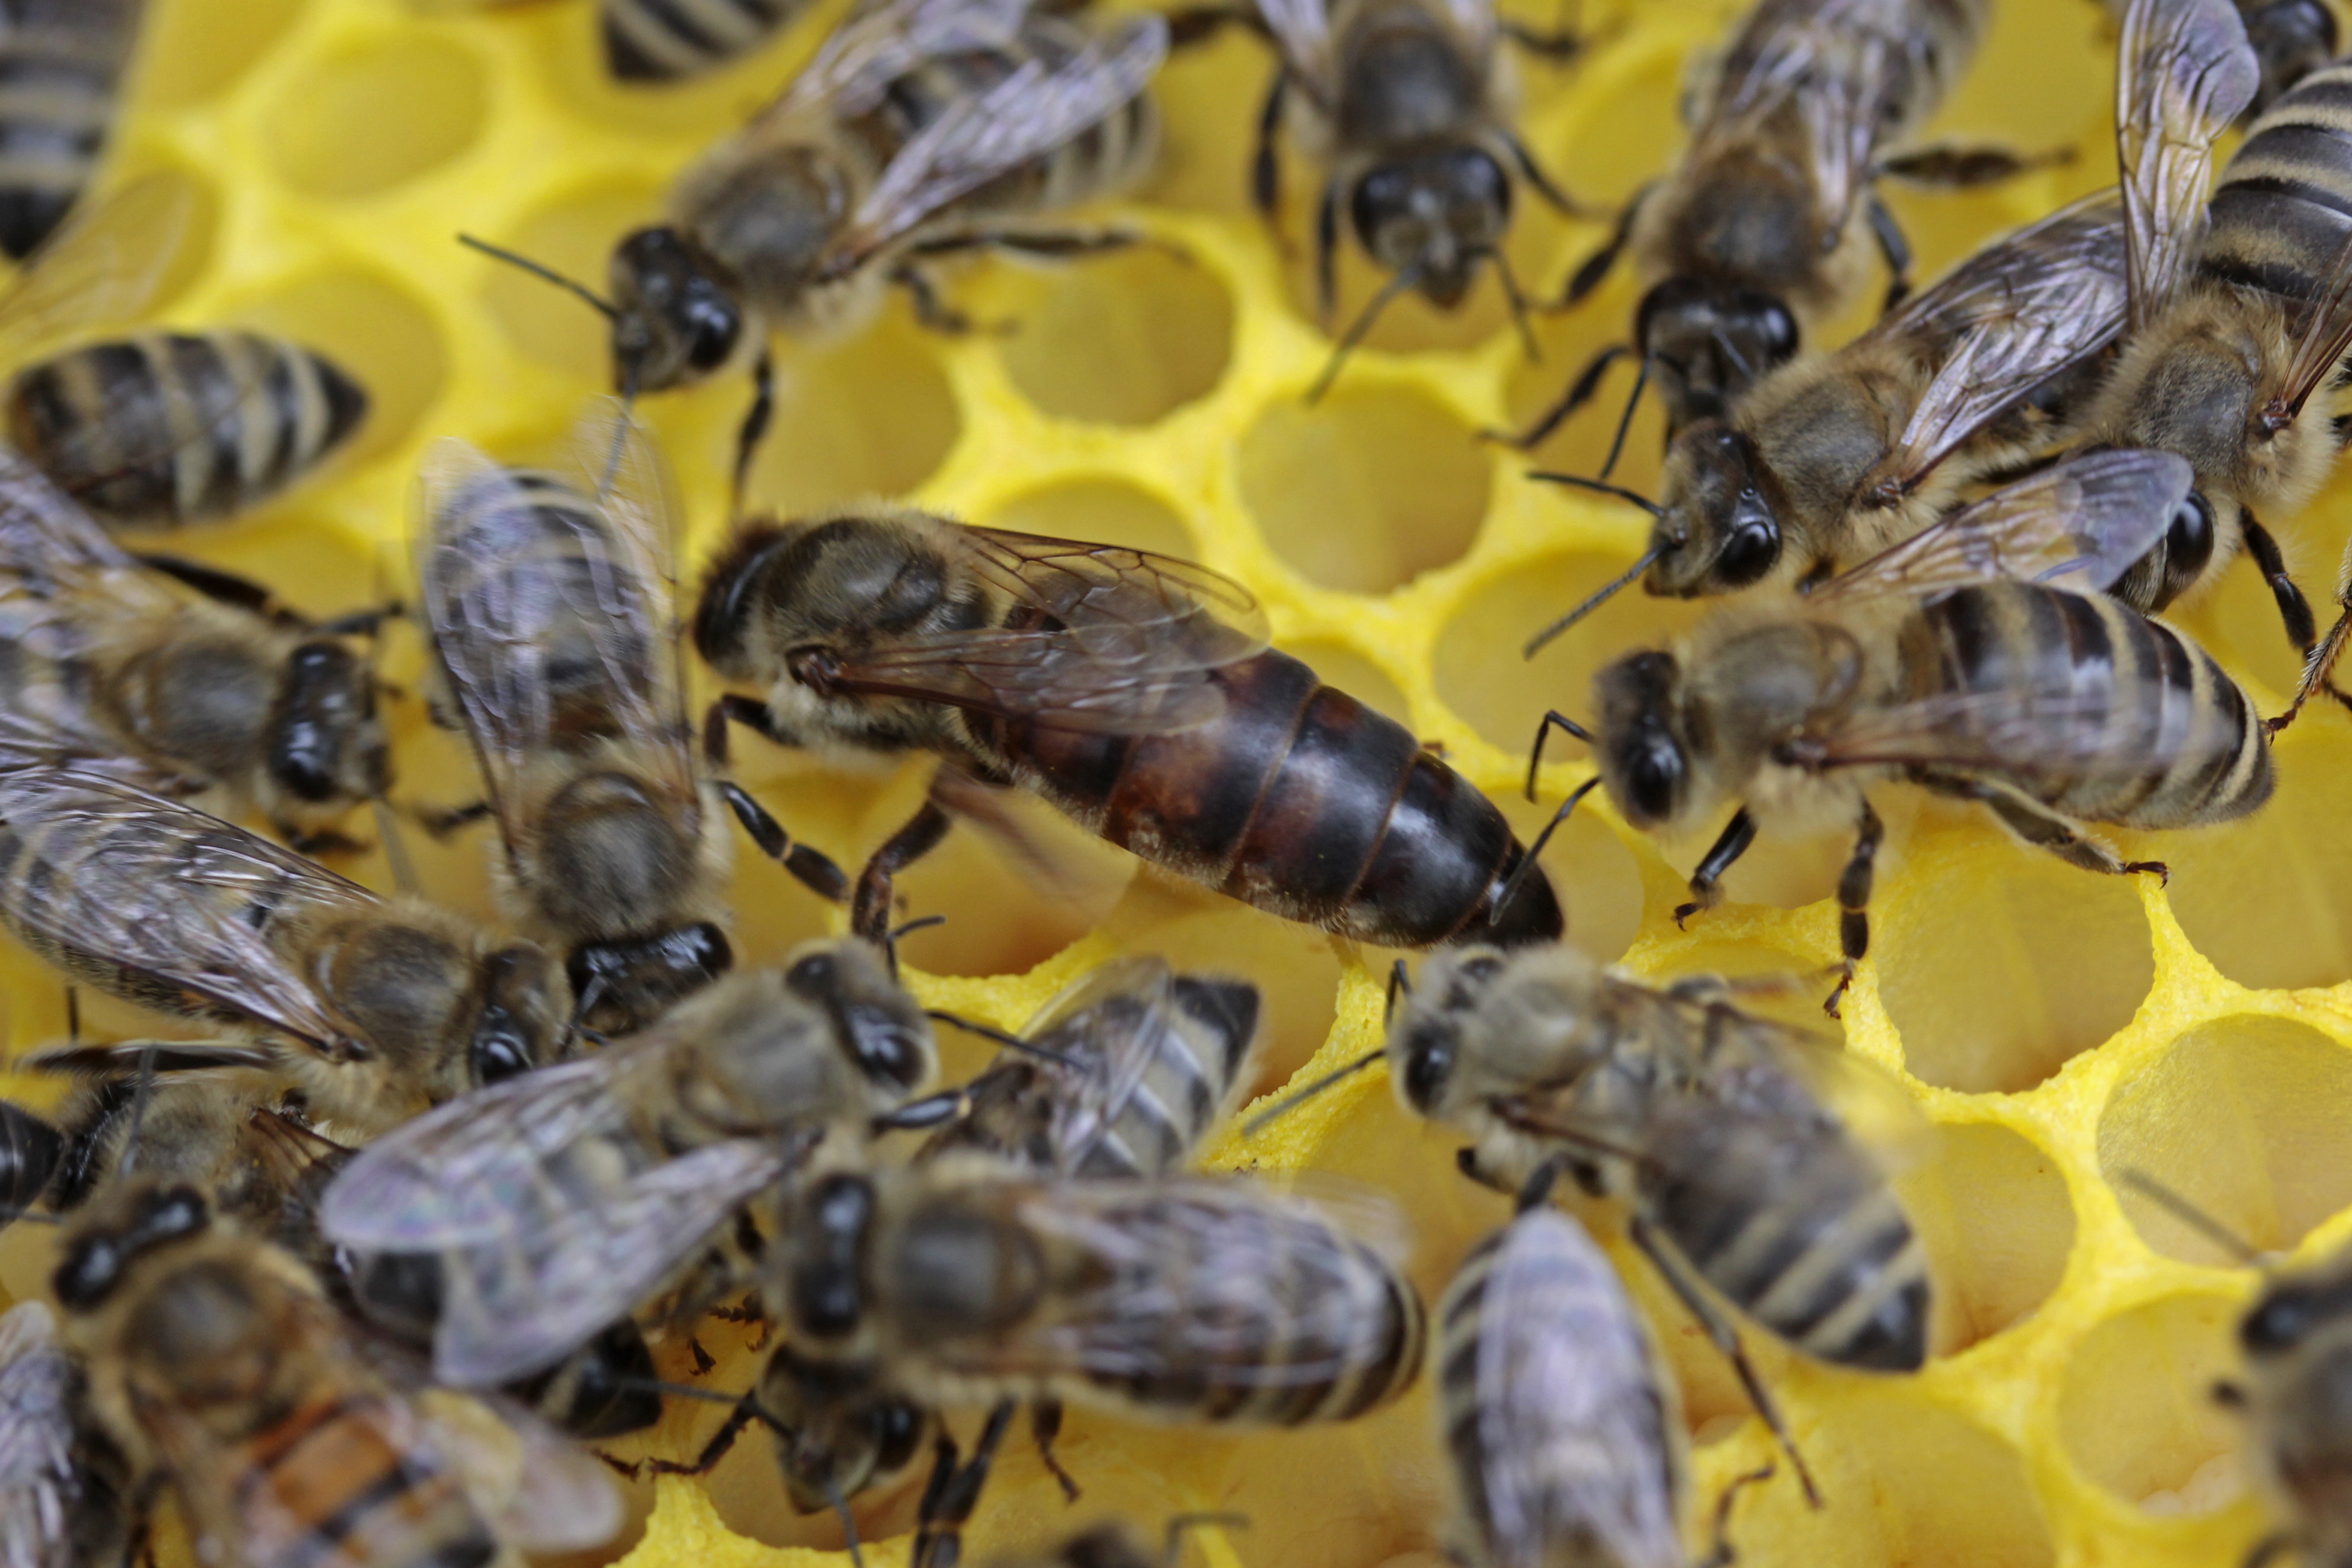
insect, fauna, invertebrate, queen, bee, honeycomb, bees, arthropod, honey bee, pollinator, membrane winged insect